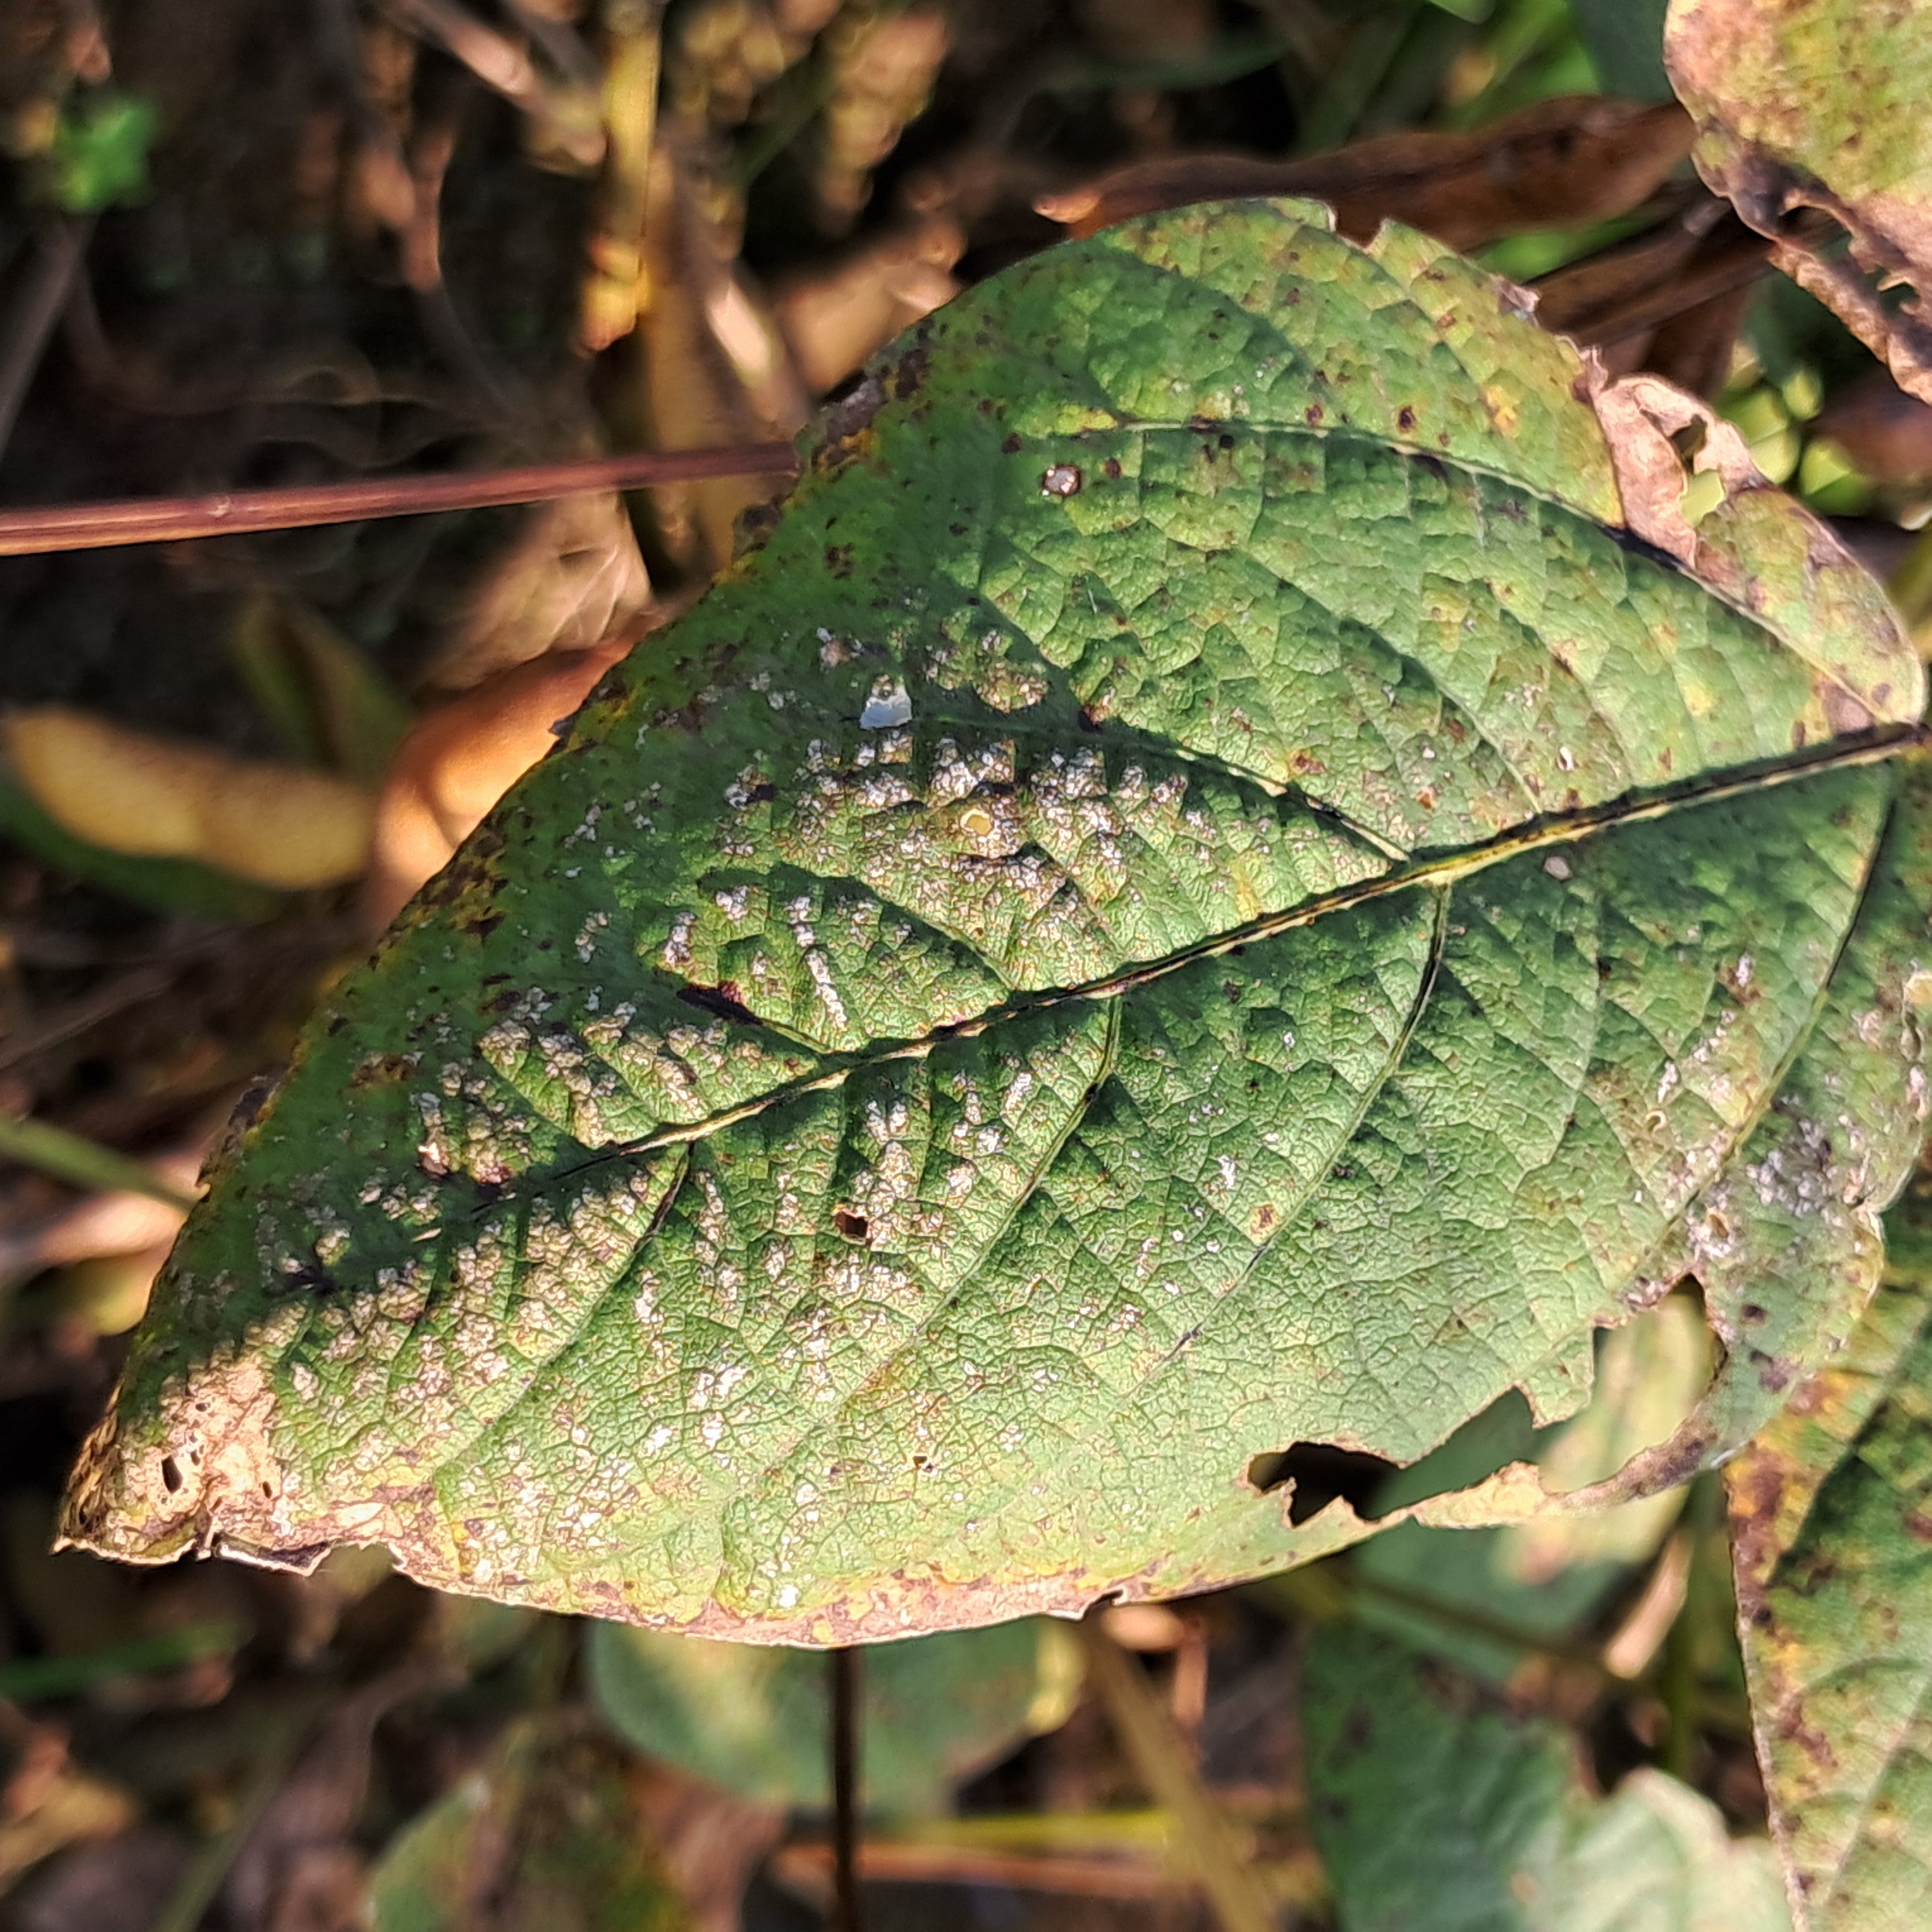
Label: Rust